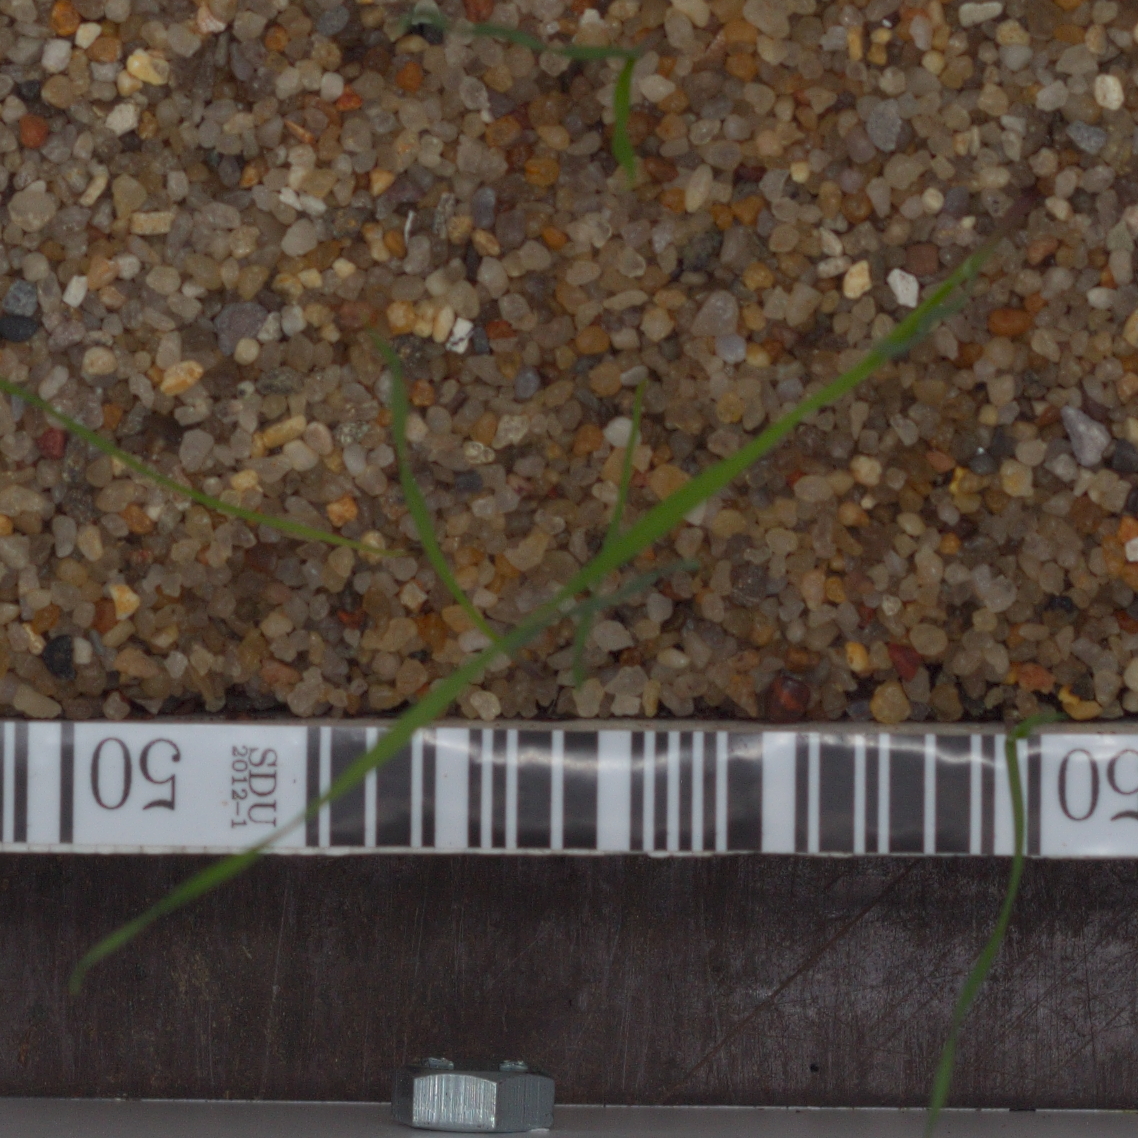
Label: black_grass